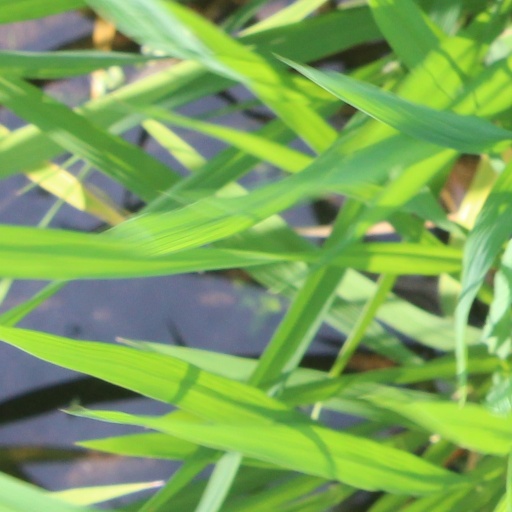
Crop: rice